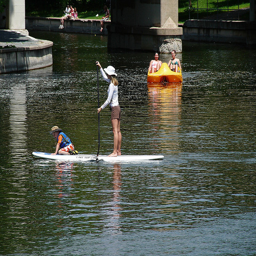
A woman paddle boarding with a young boy sitting up front.
A woman and boy riding a paddle board in a waterway.
A woman rowing a paddle on a small boat.
Two woman paddling down the water, on a board.
The woman is paddle surfing with a child as two girls are riding a paddle boat.